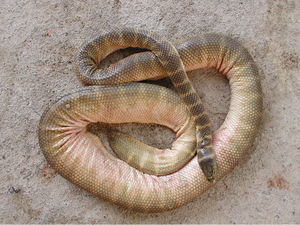
Hydrophis belcheri ou Serpent de Belcher est une espèce de serpents de la famille des Elapidae.
Hydrophis est un genre de serpents de la famille des Elapidae.